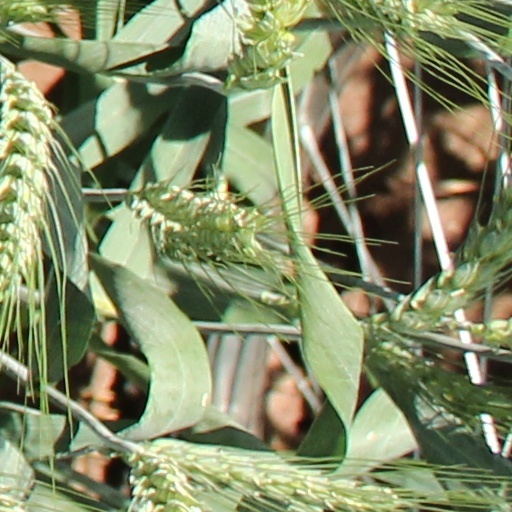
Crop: wheat